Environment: real
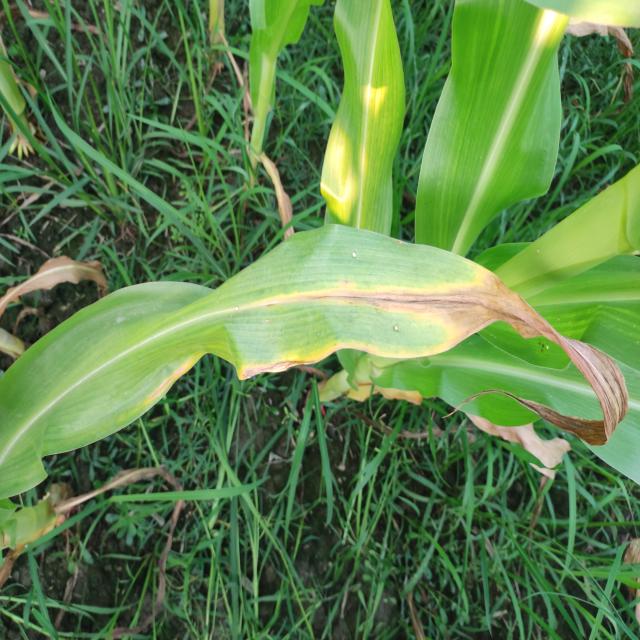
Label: nitrogen_deficiency